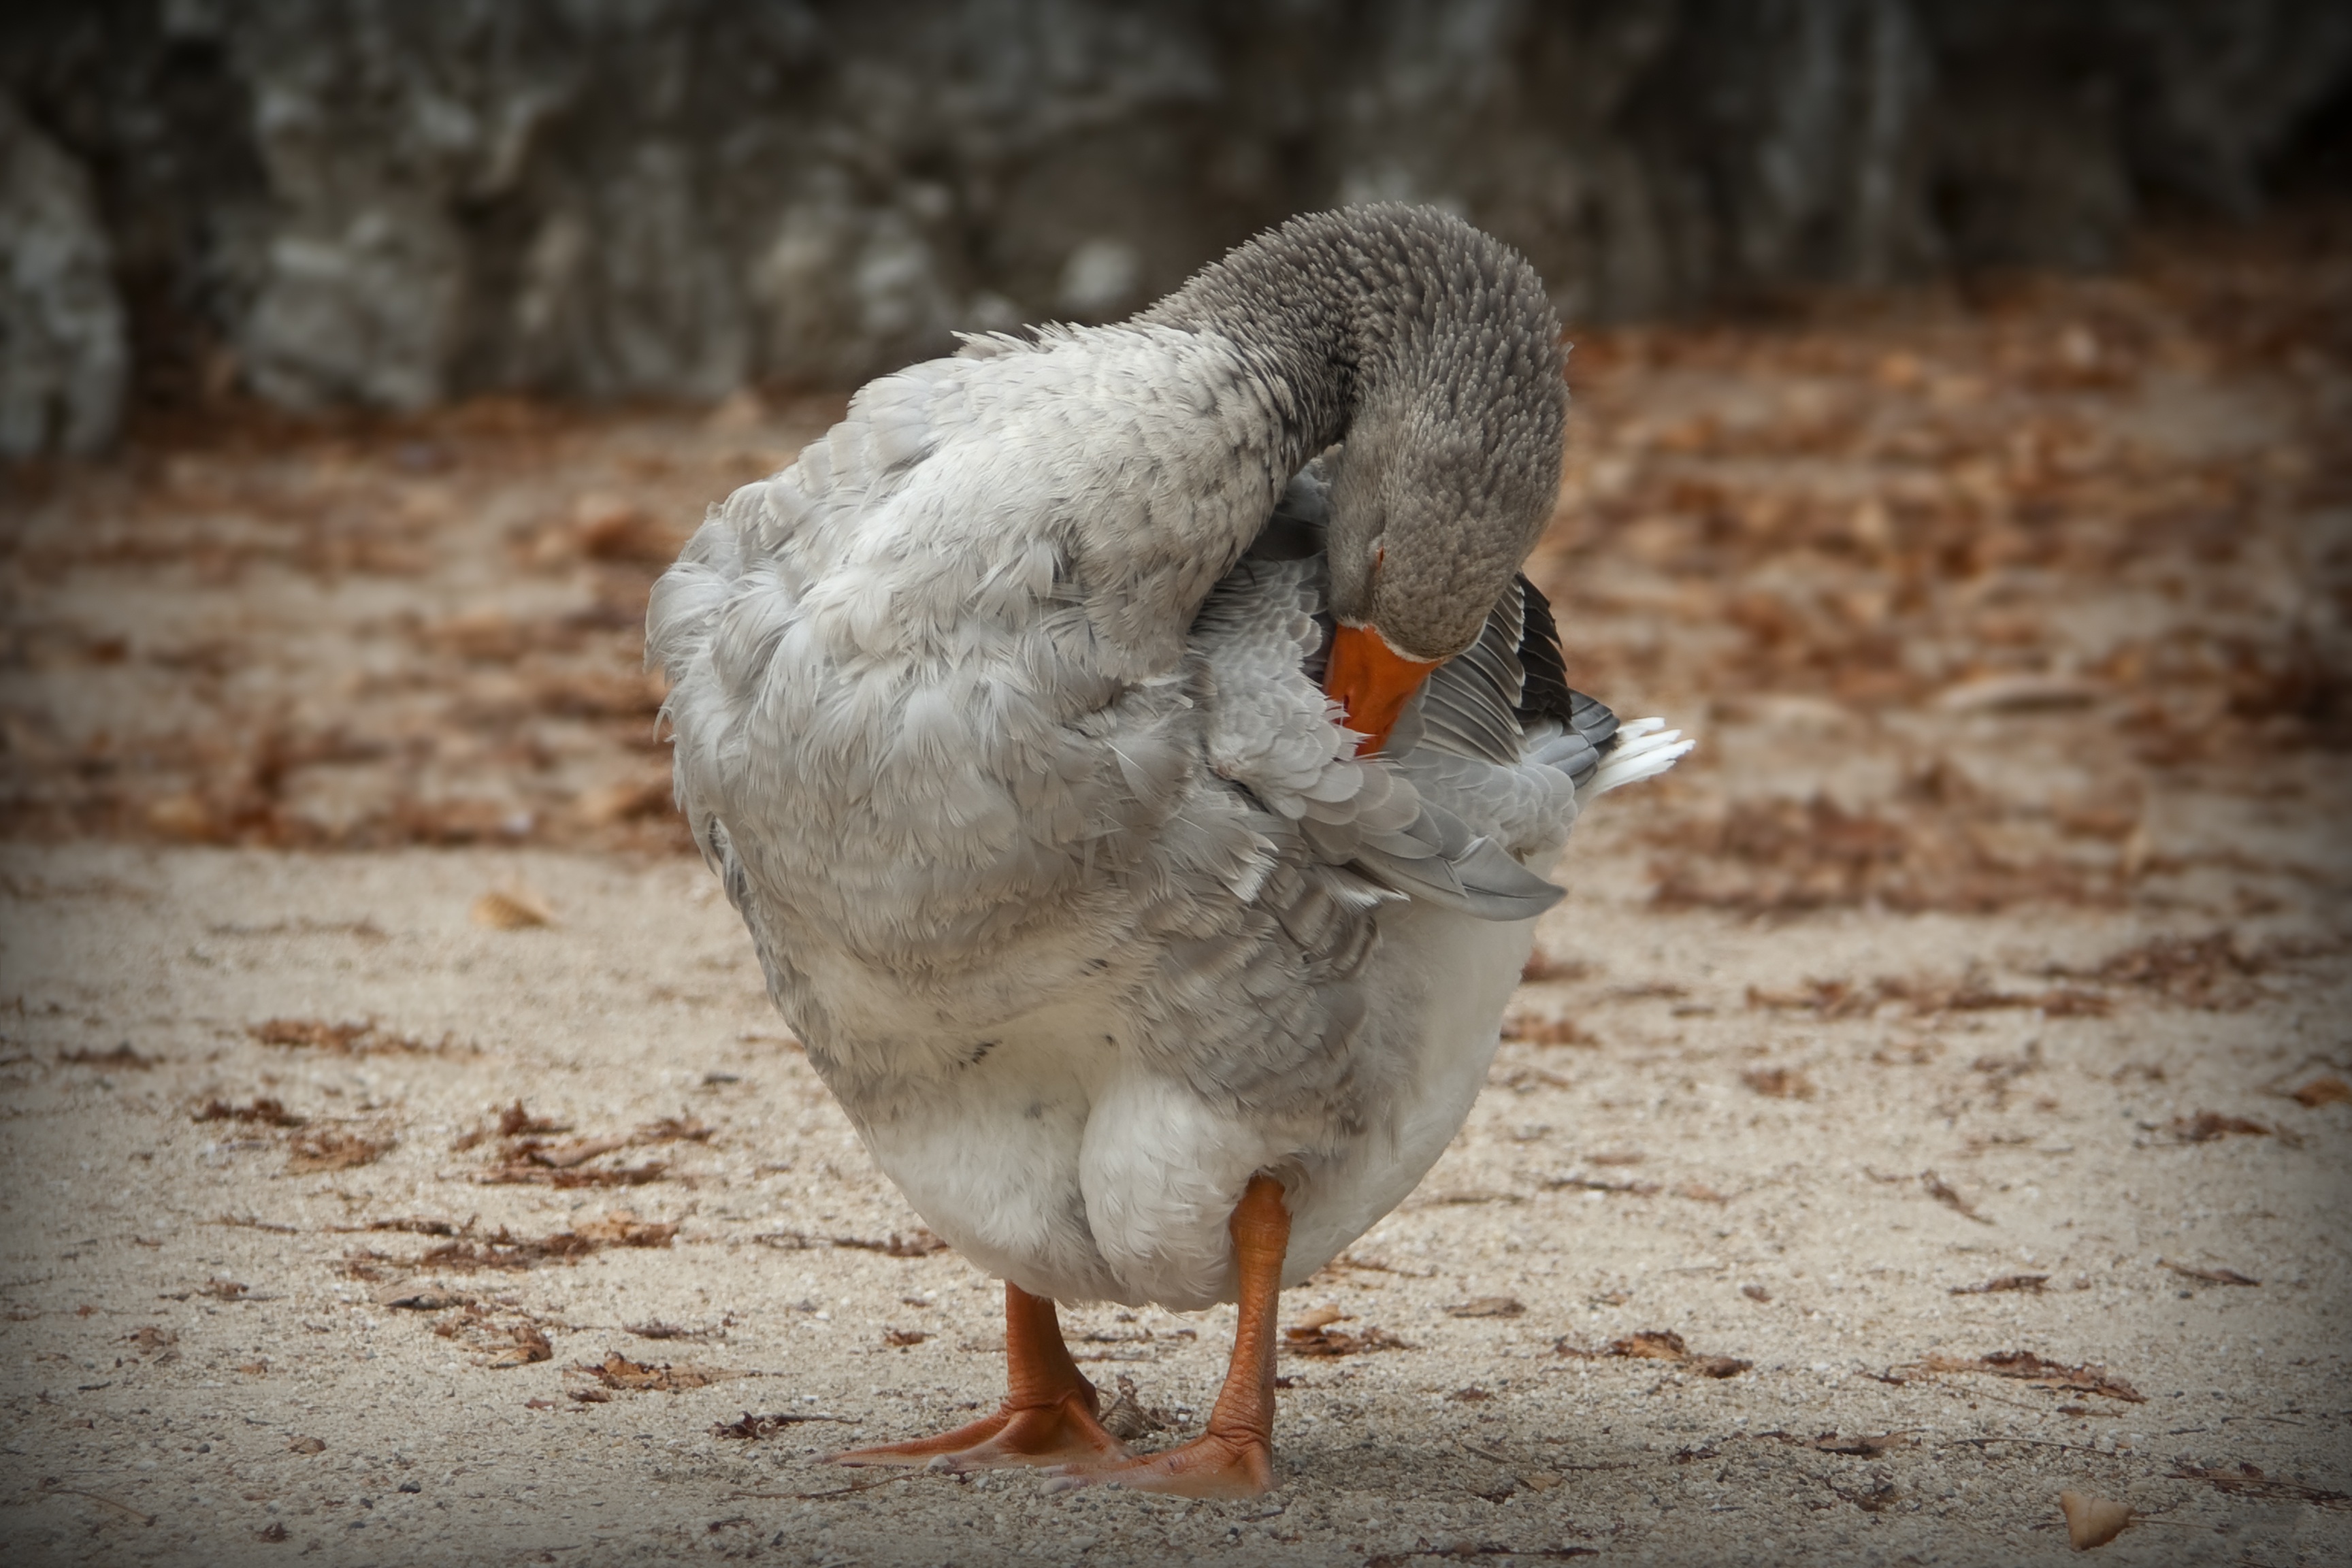
nature, snow, winter, bird, wildlife, beak, fauna, close up, feathers, animals, goose, vertebrate, sparrow, ave, perching bird